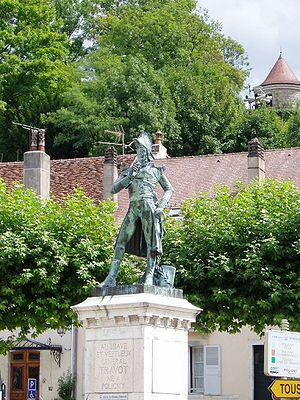
Jean-Pierre Travot, né le 7 janvier 1767 à Poligny dans le Jura et mort le 6 janvier 1836 à Paris, est un général français de la Révolution et de l’Empire.
Cet article recense les œuvres d'art dans l'espace public du Jura, en France.